Wang Yongqing

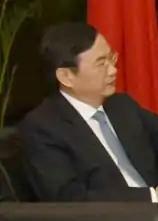
Wang in 2016

Wang Yongqing (born September 1959) is a Chinese politician. From 2013 until March 2018, he served as the Secretary-General of the Central Political and Legal Affairs Commission of the Chinese Communist Party (minister-rank), and since 2008, as a Deputy Secretary-General of the State Council. Between 2012 and 2013, he served as the General Office chief of the Central Institutional Organization Commission. Wang spent most of his post-Cultural Revolution career in the State Council's Rule of Law Office.